I Do Not Want to Know Who You Are

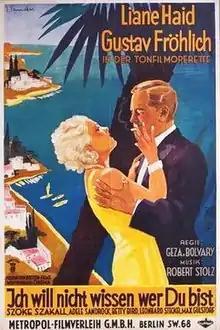

I Do Not Want to Know Who You Are is a 1932 German comedy film directed by Géza von Bolváry and starring Liane Haid, Gustav Fröhlich, and S.Z. Sakall.